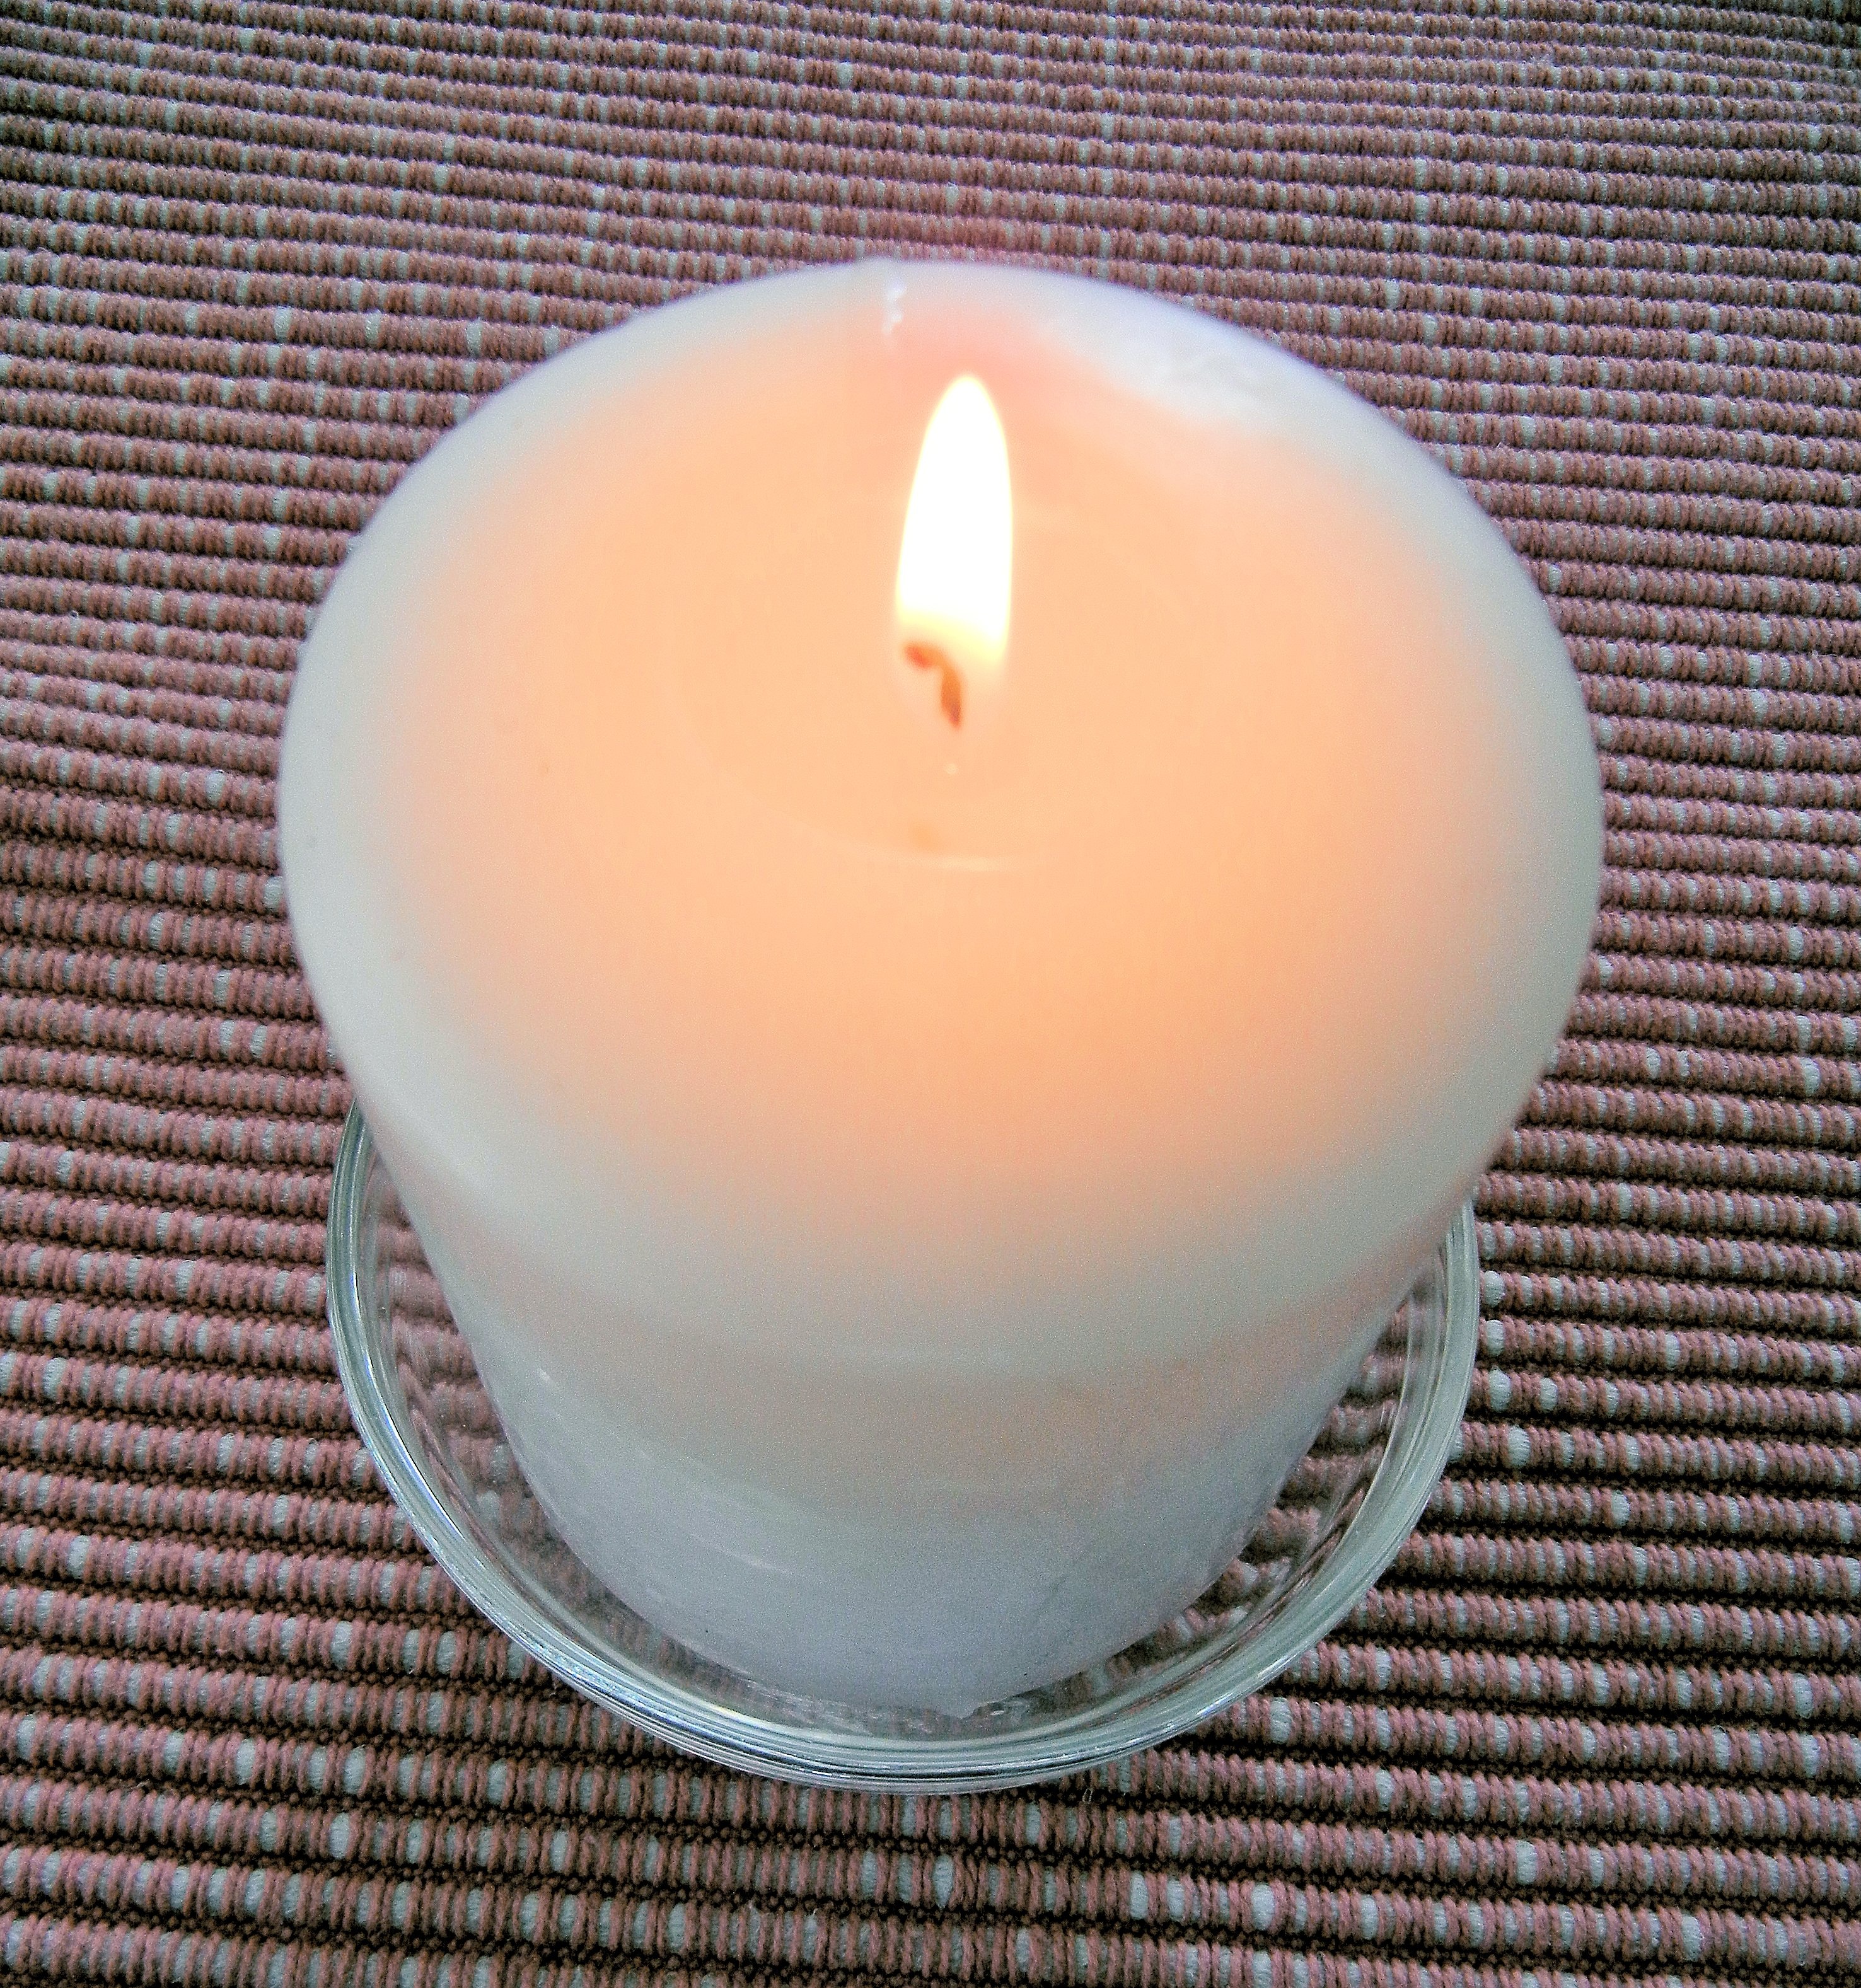
table, flame, candle, lighting, decor, shape, place mat, flameless candle